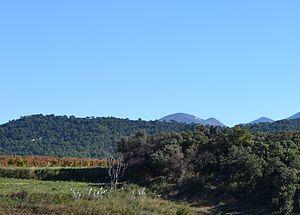
vue vers l'oppidum de Clarier
Les Dentelles de Montmirail, situées dans le département français de Vaucluse, sont une chaîne de montagne qui marque la limite occidentale des monts de Vaucluse. Elles sont situées au nord de Carpentras, au sud de Vaison-la-Romaine et à l'ouest du mont Ventoux. Leur point culminant est la crête de Saint-Amand à 722 mètres d'altitude.